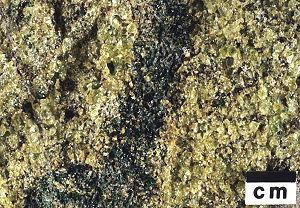
Le fleuve Chetco est un cours d’eau qui s’écoule sur 90 km au nord-ouest des États-Unis. Son bassin couvre une superficie d’environ 912 km² dans le comté de Curry au sud-ouest de l’Oregon.
La péridotite est la principale roche du manteau supérieur. Ultramafiques, de structure grenue, les péridotites sont principalement constituées d'olivine associée à d'autres silicates ferro-magnésiens, essentiellement des pyroxènes. Elles doivent leur nom aux péridots, les cristaux d'olivine qui les constituent majoritairement et leur confèrent souvent une teinte verte ou jaune-verdâtre.